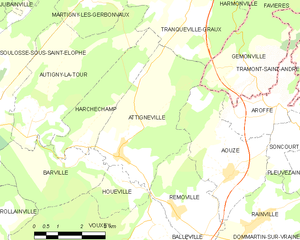
Carte des communes françaises Attignéville